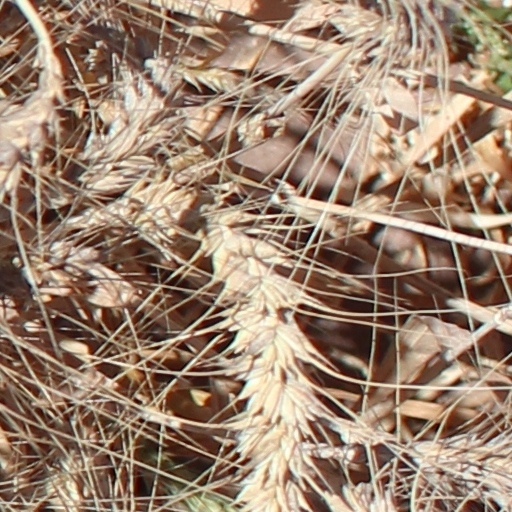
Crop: wheat